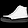
Label: Sneaker